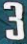
Number: 3